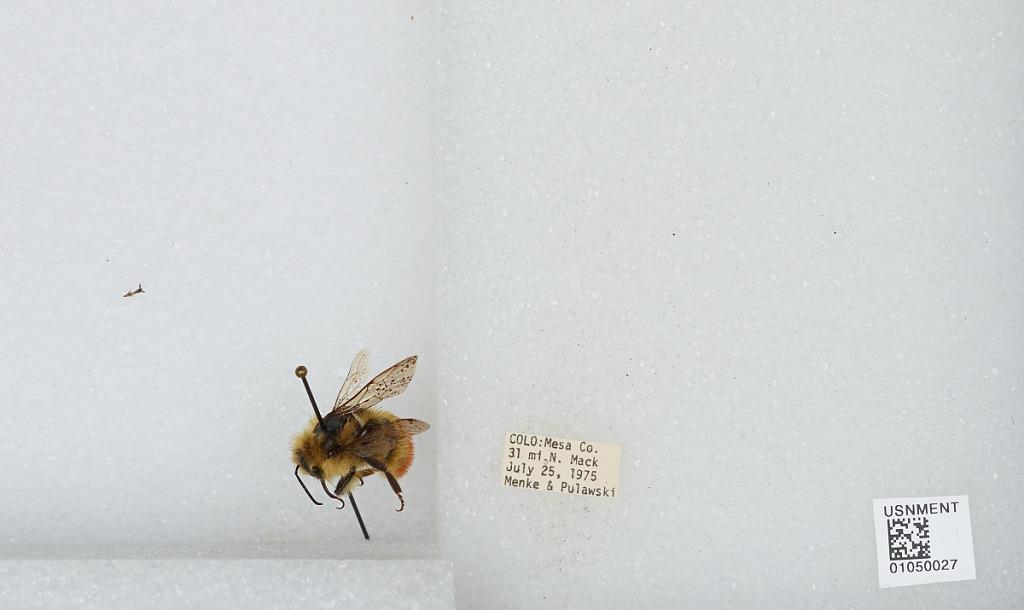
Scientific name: Bombus sp.
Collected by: Menke & Pulawski
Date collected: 1975-7-25
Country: United States
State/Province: Colorado
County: Mesa
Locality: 31 miles north of Mack
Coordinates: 39.6732, -108.865